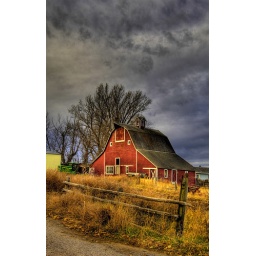
hdr of a red barn in Ammon, Idaho. Suggestions and comments are appreciated.